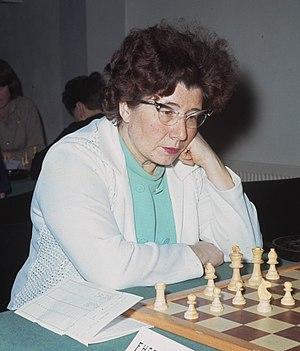
Fenny Heemskerk est une joueuse d'échecs néerlandaise née le 3 décembre 1919 à Amsterdam et morte le 8 juin 2007 à Amersfoort. Dix fois championne des Pays-Bas de 1937 à 1961, elle fut une des dix meilleures joueuses mondiales des années 1940 et 1950 et reçut le titre de maître international féminin à sa création et celui de grand maître international féminin à sa création en 1977.